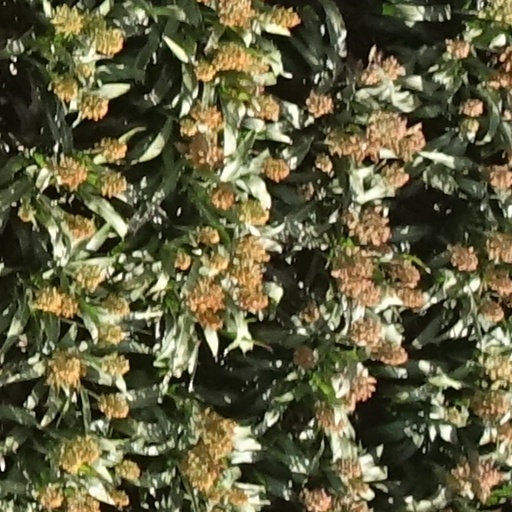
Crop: sorghum